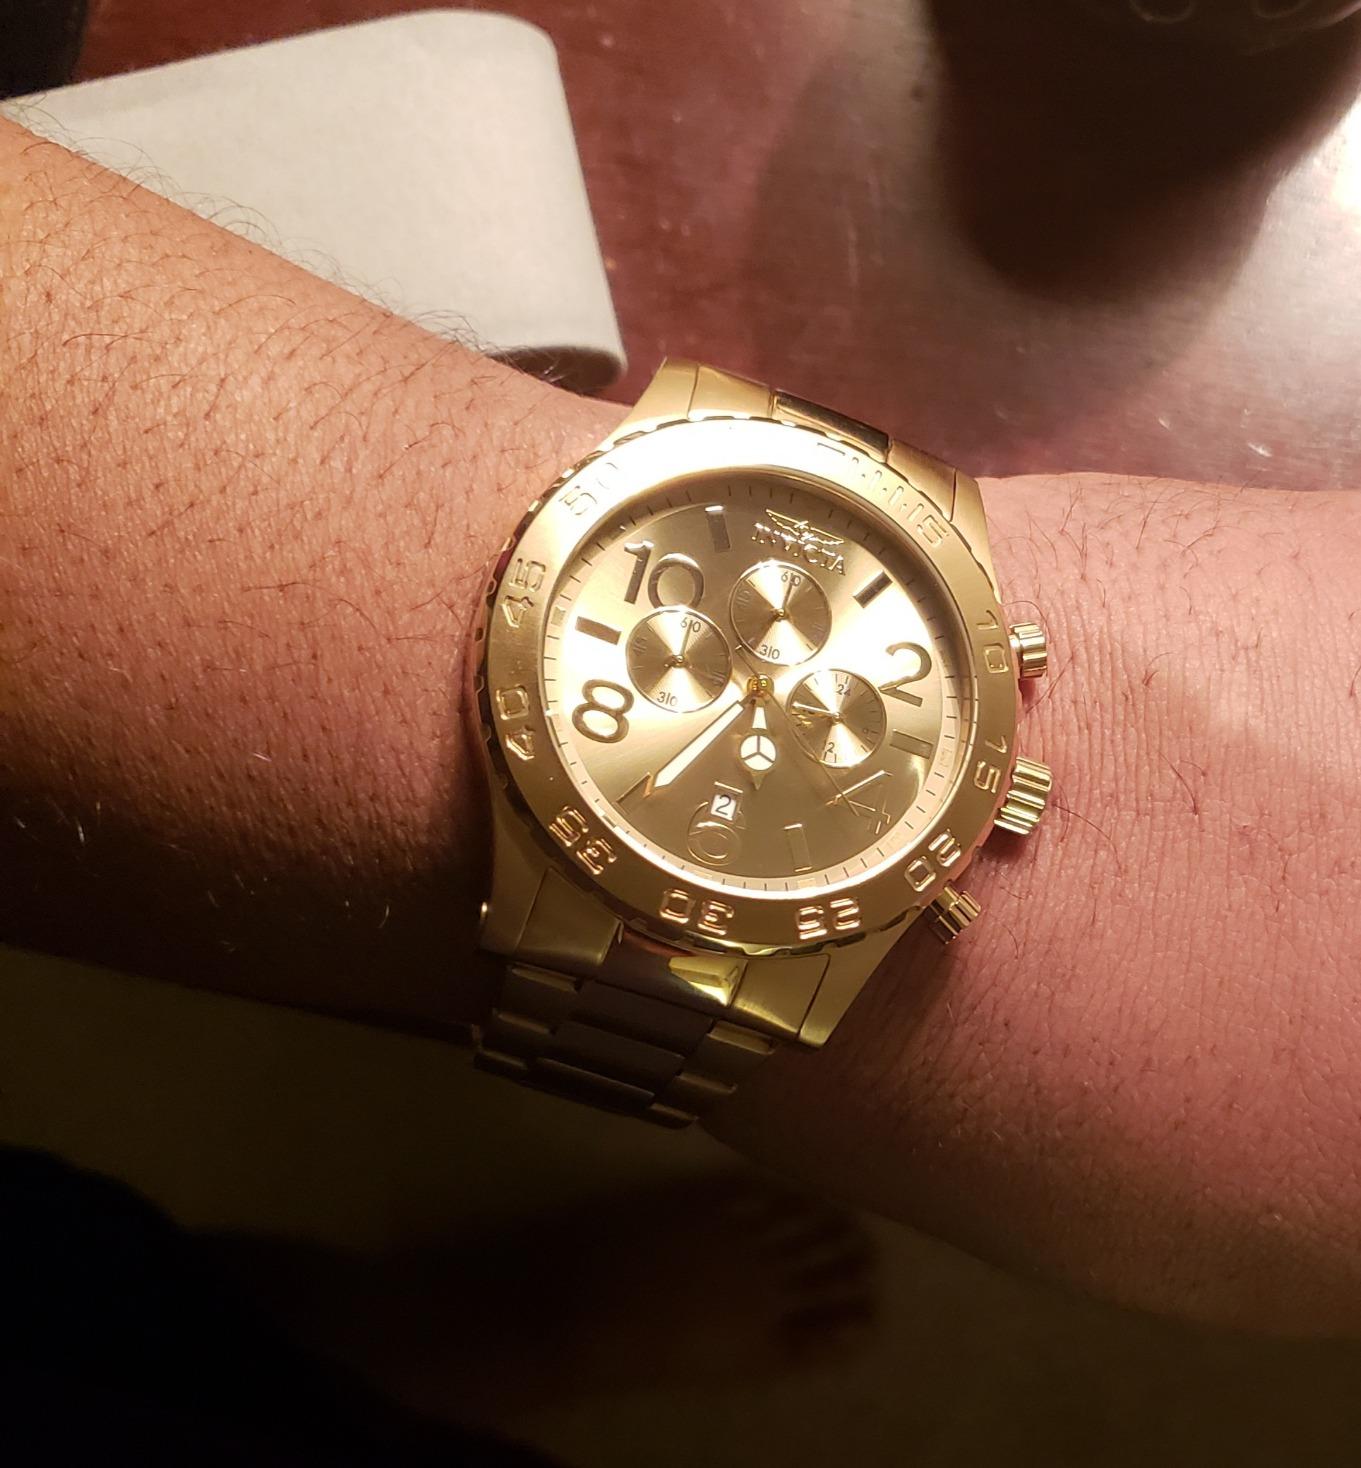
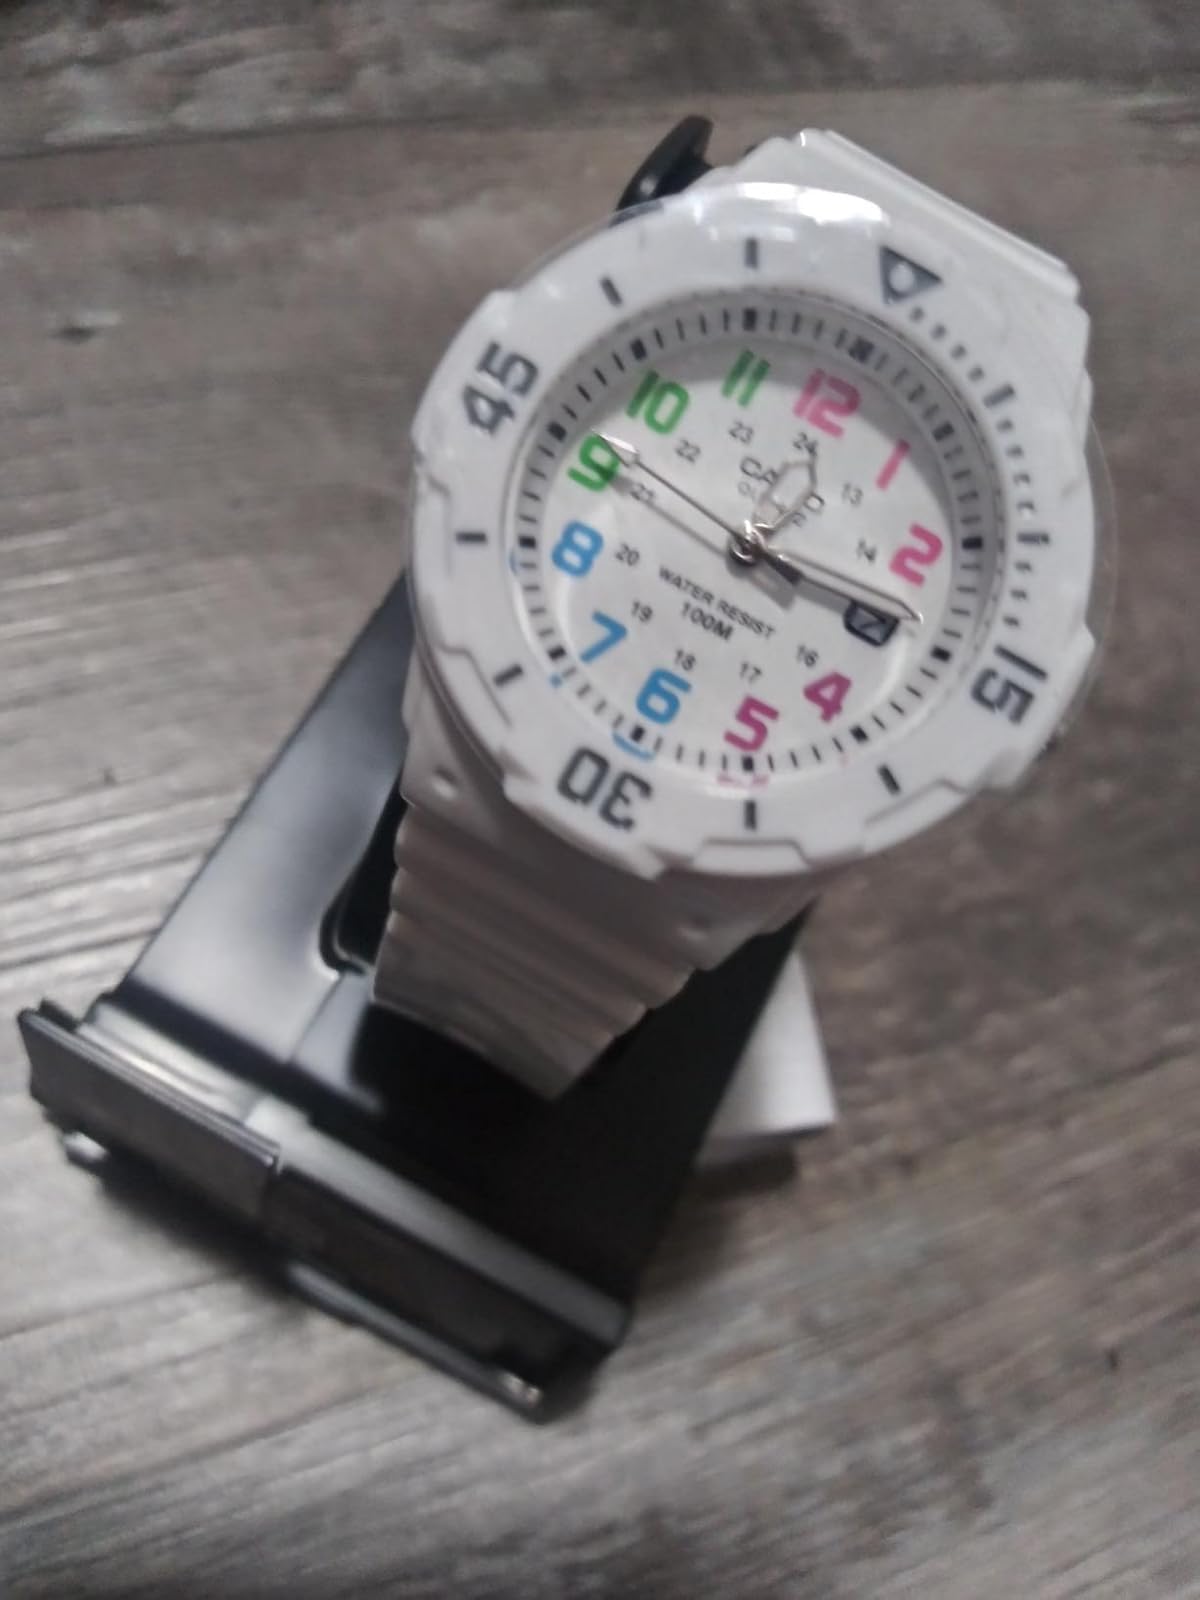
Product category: accessories_watch
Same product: no